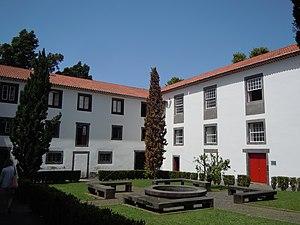
Cloître du Collège des Jésuites de Funchal
L'église Saint-Jean-l'Évangéliste de Funchal ou église du Collège des Jésuites, est un édifice religieux situé à Funchal, à Madère, au Portugal.